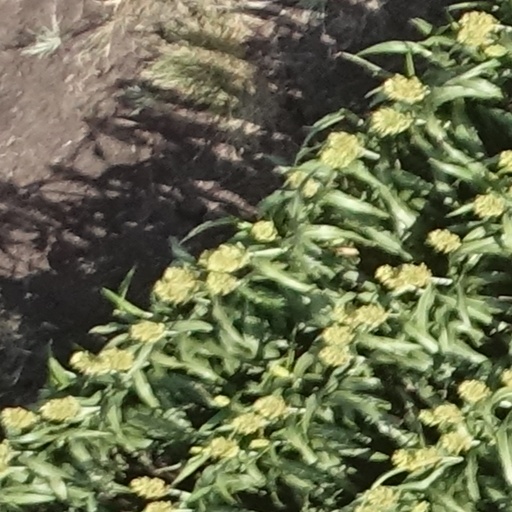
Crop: sorghum